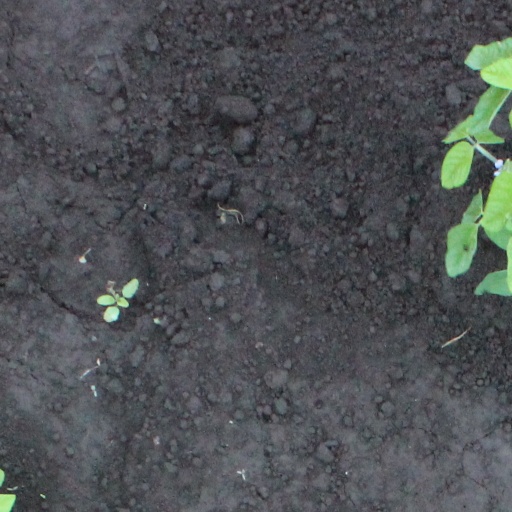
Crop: soybean